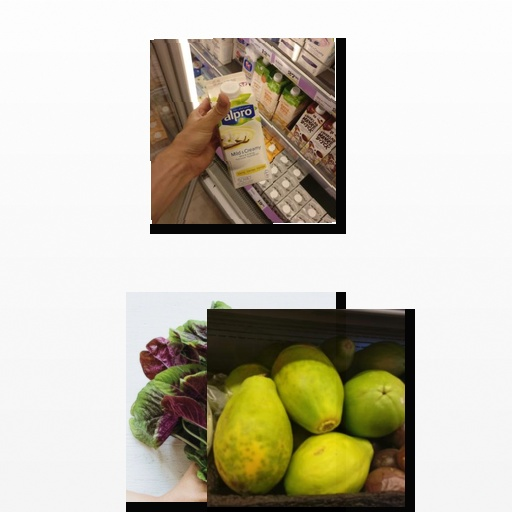
Food items: papaya, vanilla_soyghurt, amaranth